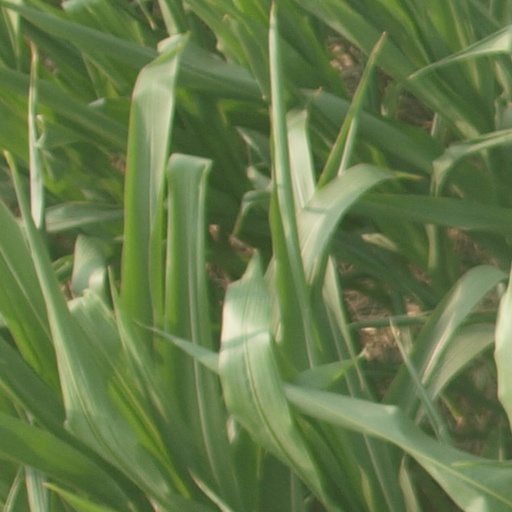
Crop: maize; corn